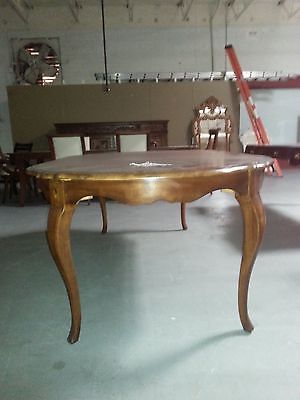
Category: table